East Tennessee

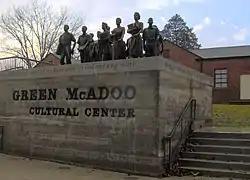
A monument to 12 African American students who integrated Clinton High School in 1956

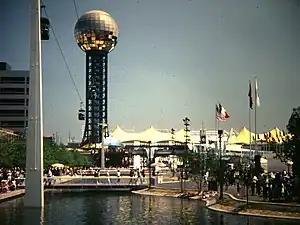
The 1982 World's Fair was held in Knoxville

In 1955, Oak Ridge High School became the first public school in Tennessee to be integrated. This occurred one year after the U.S. Supreme Court ruled racial segregation to be unconstitutional in "Brown v. Board of Education". In 1956, judge Robert Love Taylor ordered nearby Clinton High School to be integrated, and a crisis developed when pro-segregationists threatened violence, prompting Governor Frank G. Clement to send Tennessee National Guard troops to assist with the integration process.